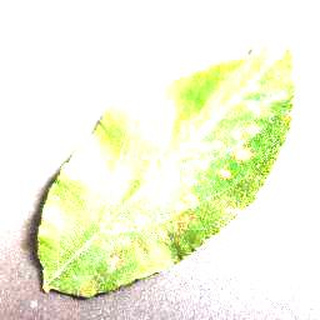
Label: apple_cedar_apple_rust